Alkaline earth octacarbonyl complex

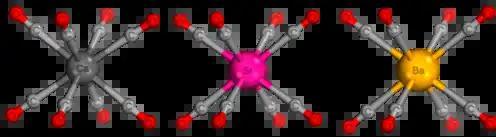
Calculated equilibrium geometries with the M06-2X-D3/def2-TZVPP method of Ca(CO), Sr(CO), and Ba(CO)

The calculated M-CO and C≡O bond lengths from the equilibrium geometry of each M(CO) complex are shown in the table below. Bond length between the alkaline earth center and the CO ligand increases with increasing mass of the central atom. The C≡O bond length decreases with increasing mass of the central atom. Carbonyl stretching frequencies in infrared spectroscopy occur between 1975 cm to 2025 cm. The infrared carbonyl stretch of a free CO molecule is 2143 cm. Relative to the infrared absorption of the free CO molecule, the infrared peaks of M(CO) complexes are red shifted.